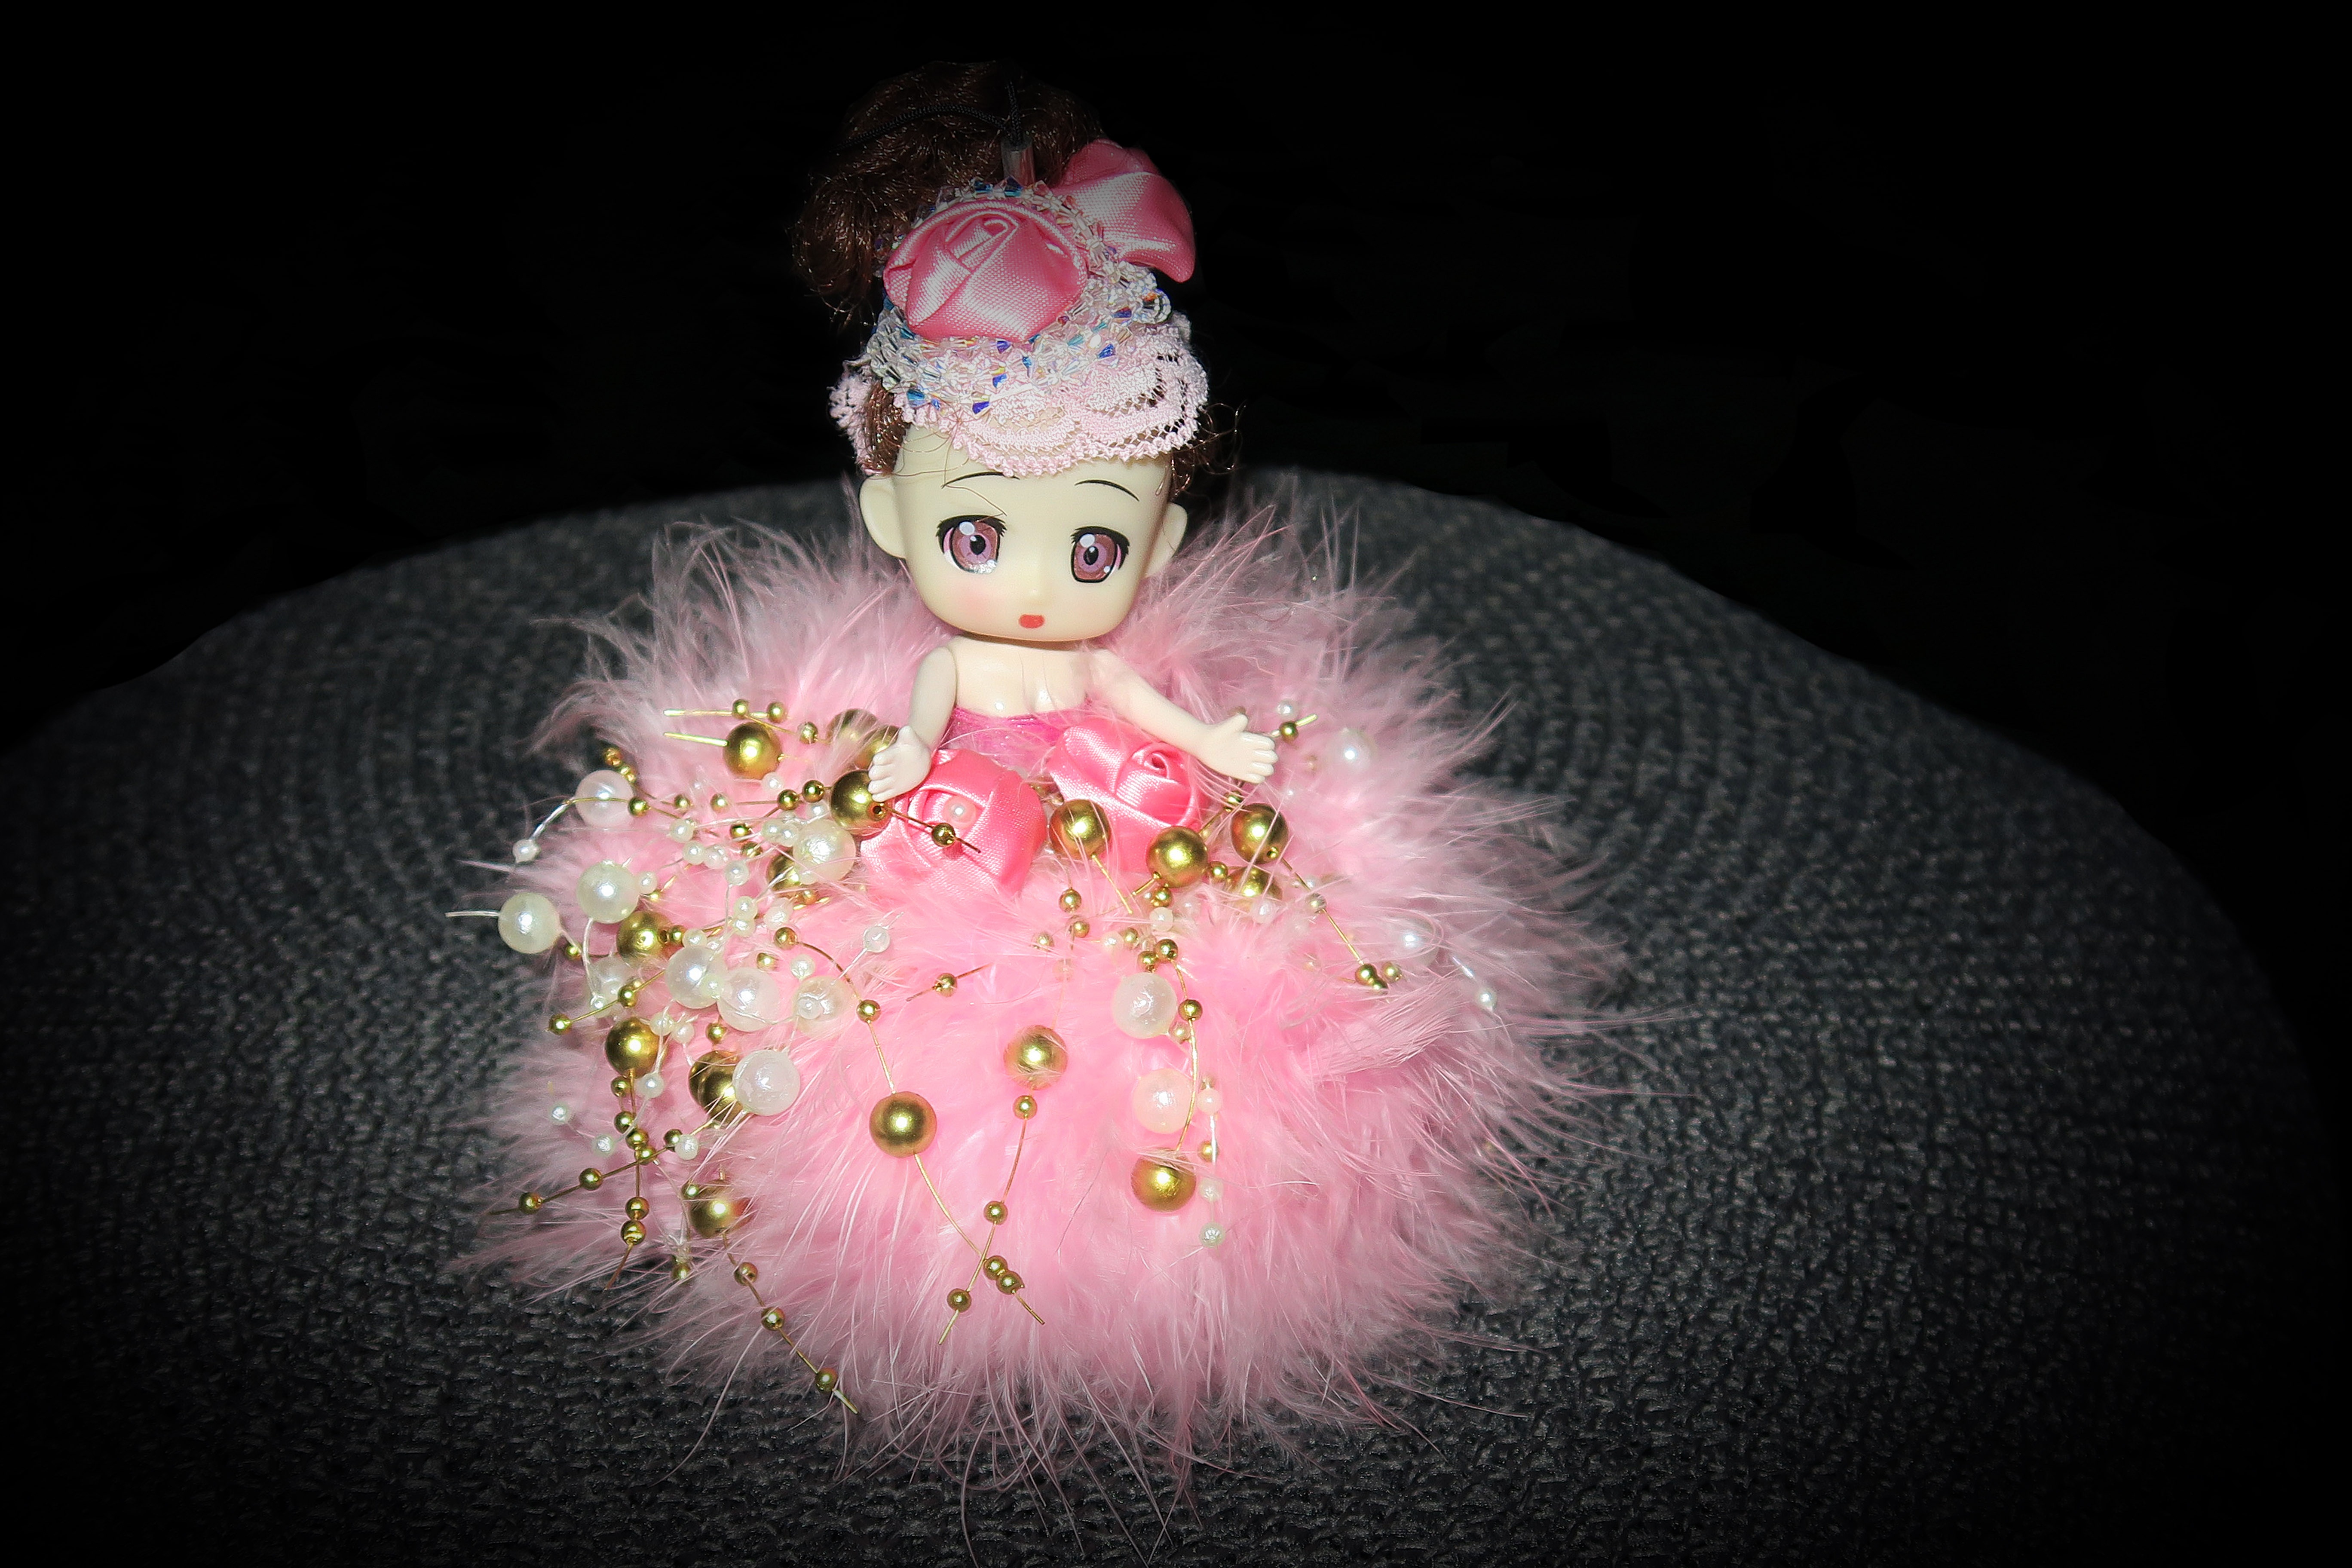
photography, flower, petal, atmosphere, decoration, red, color, cosy, darkness, clothing, pink, close up, human body, eye, head, skin, organ, macro photography